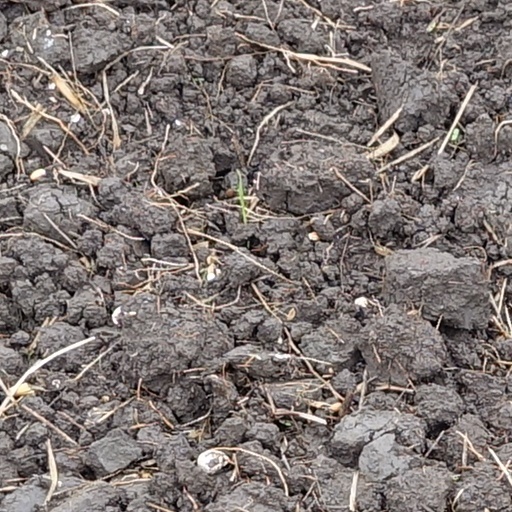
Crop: wheat